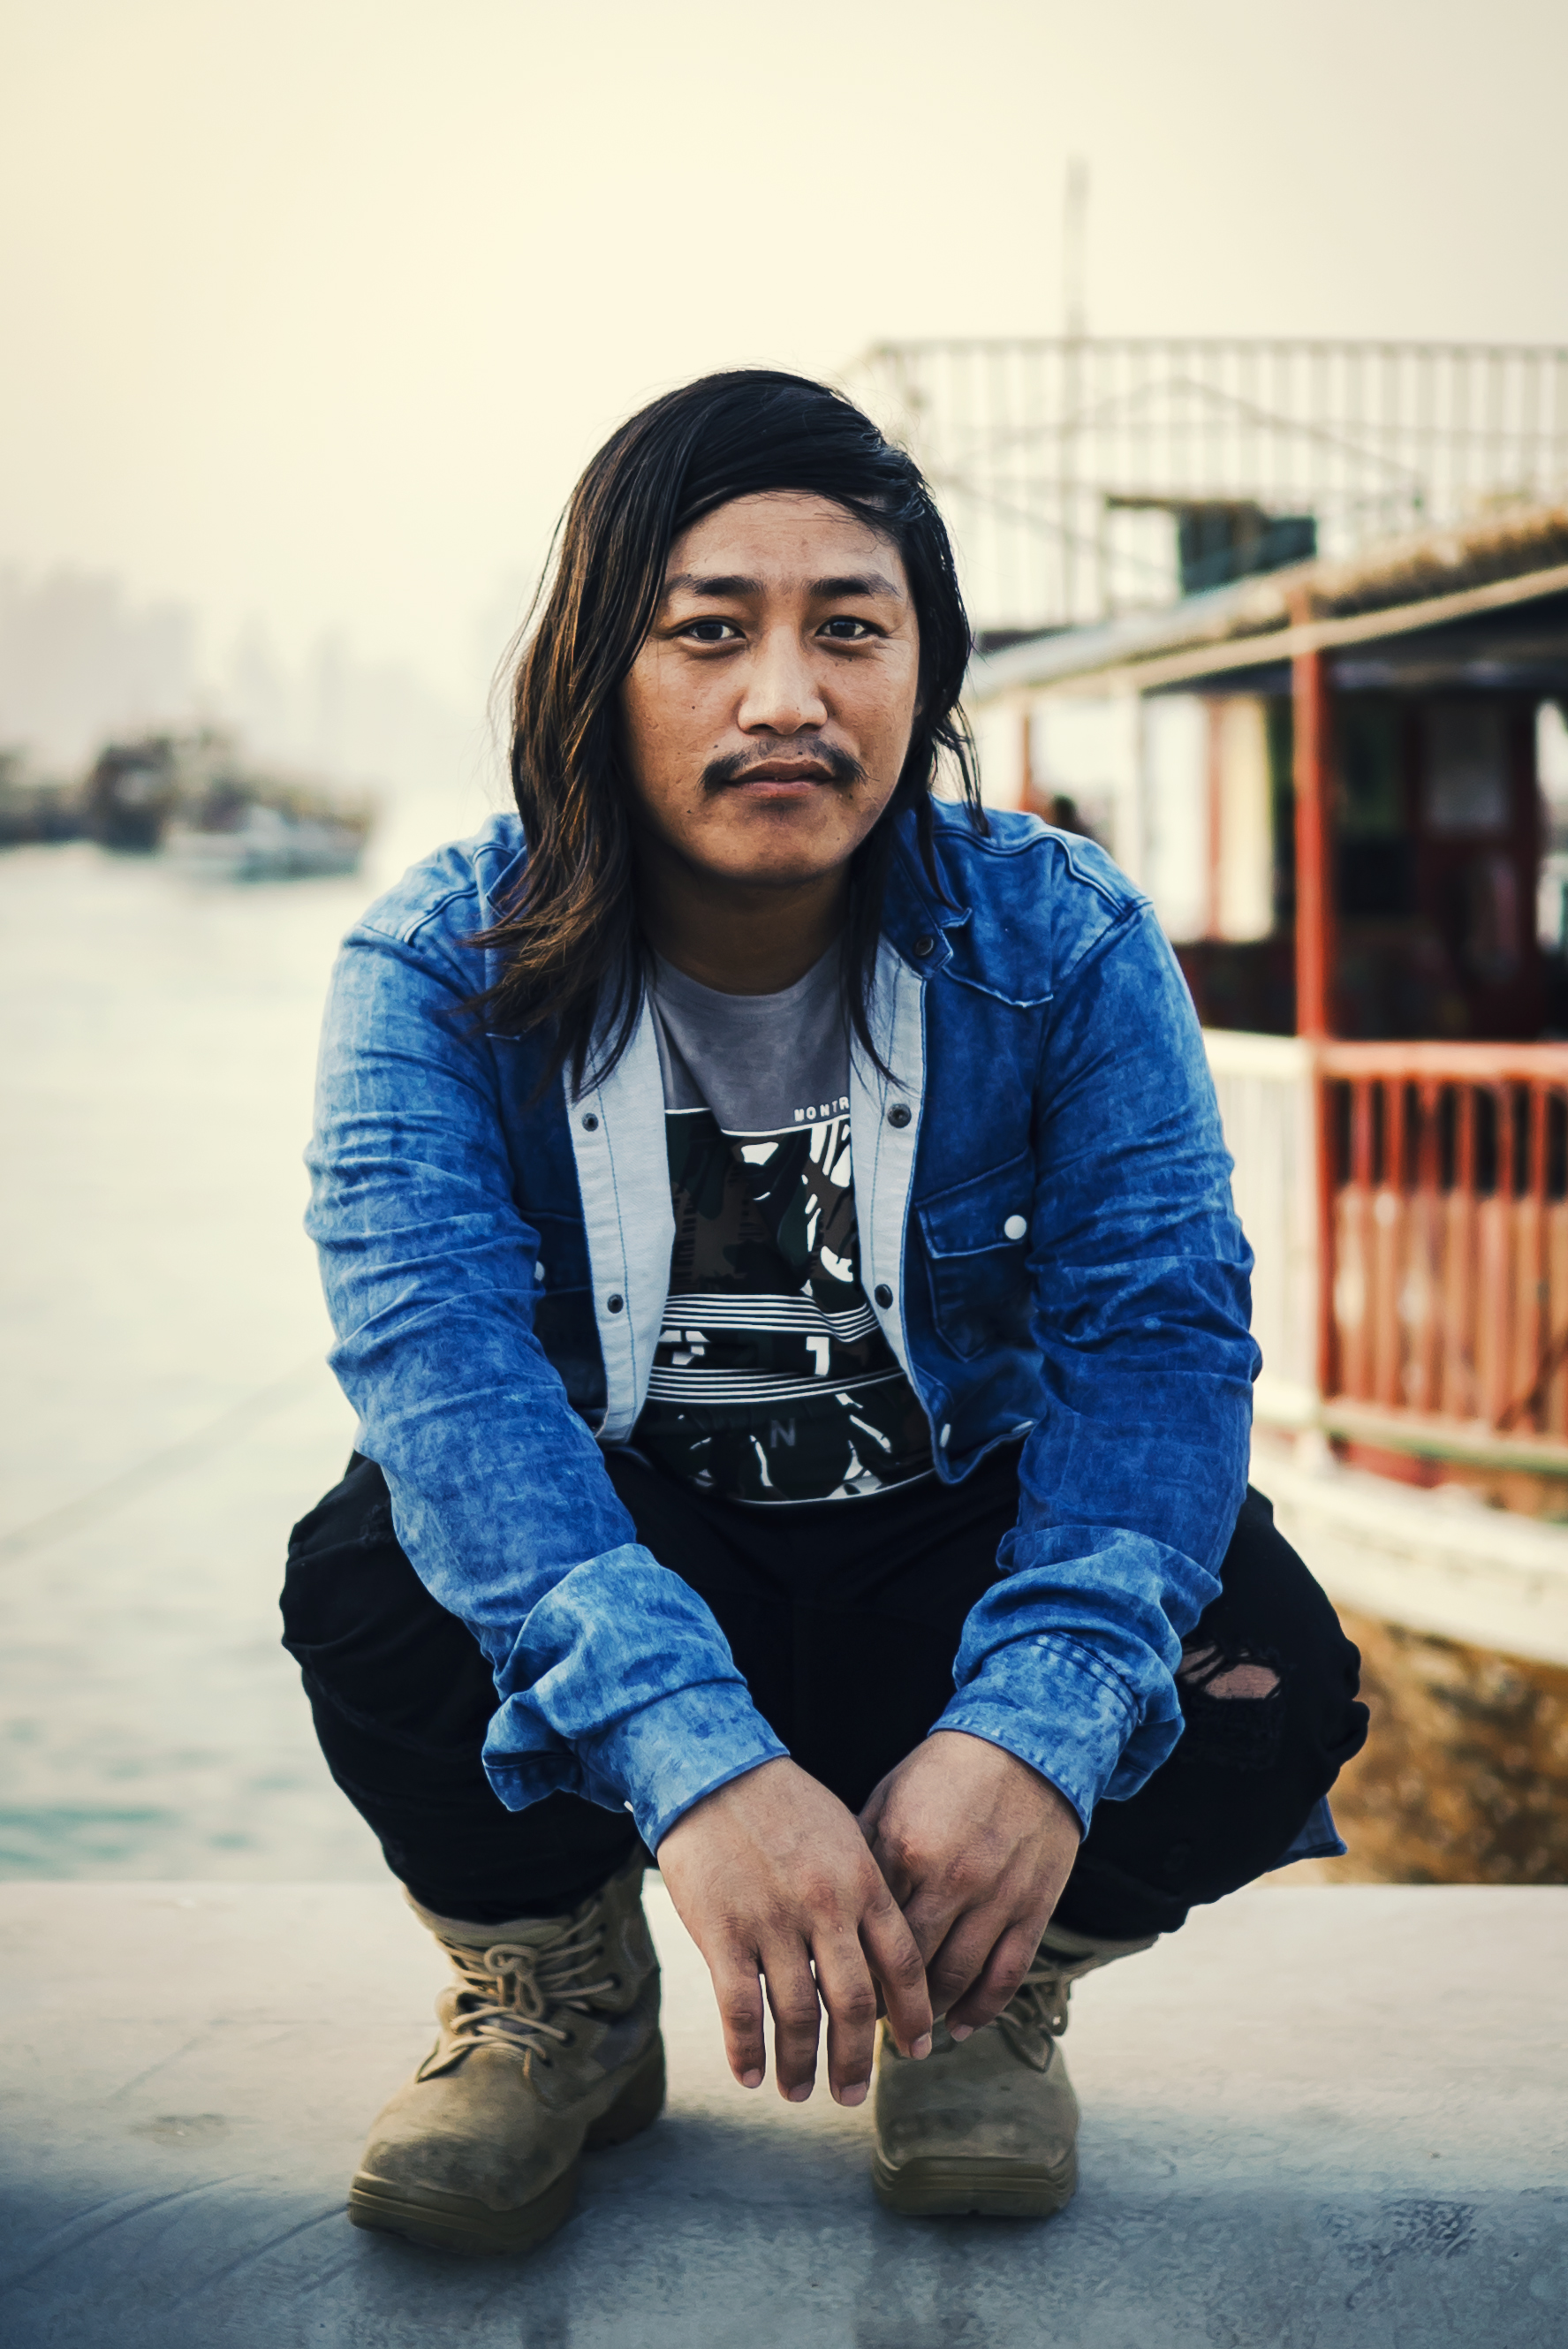
white, blue, beauty, sitting, smile, yellow, jeans, cool, eye, outerwear, photography, denim, long hair, black hair, fun, happy, textile, photo shoot, portrait photography, flash photography, winter, portrait, jacket, style, t shirt